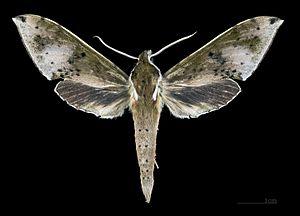
Rhagastis albomarginatus est une espèce d'insectes lépidoptères de la famille des Sphingidae, sous-famille des Macroglossinae, tribu des Macroglossini, sous-tribu des Choerocampina et du genre Rhagastis.